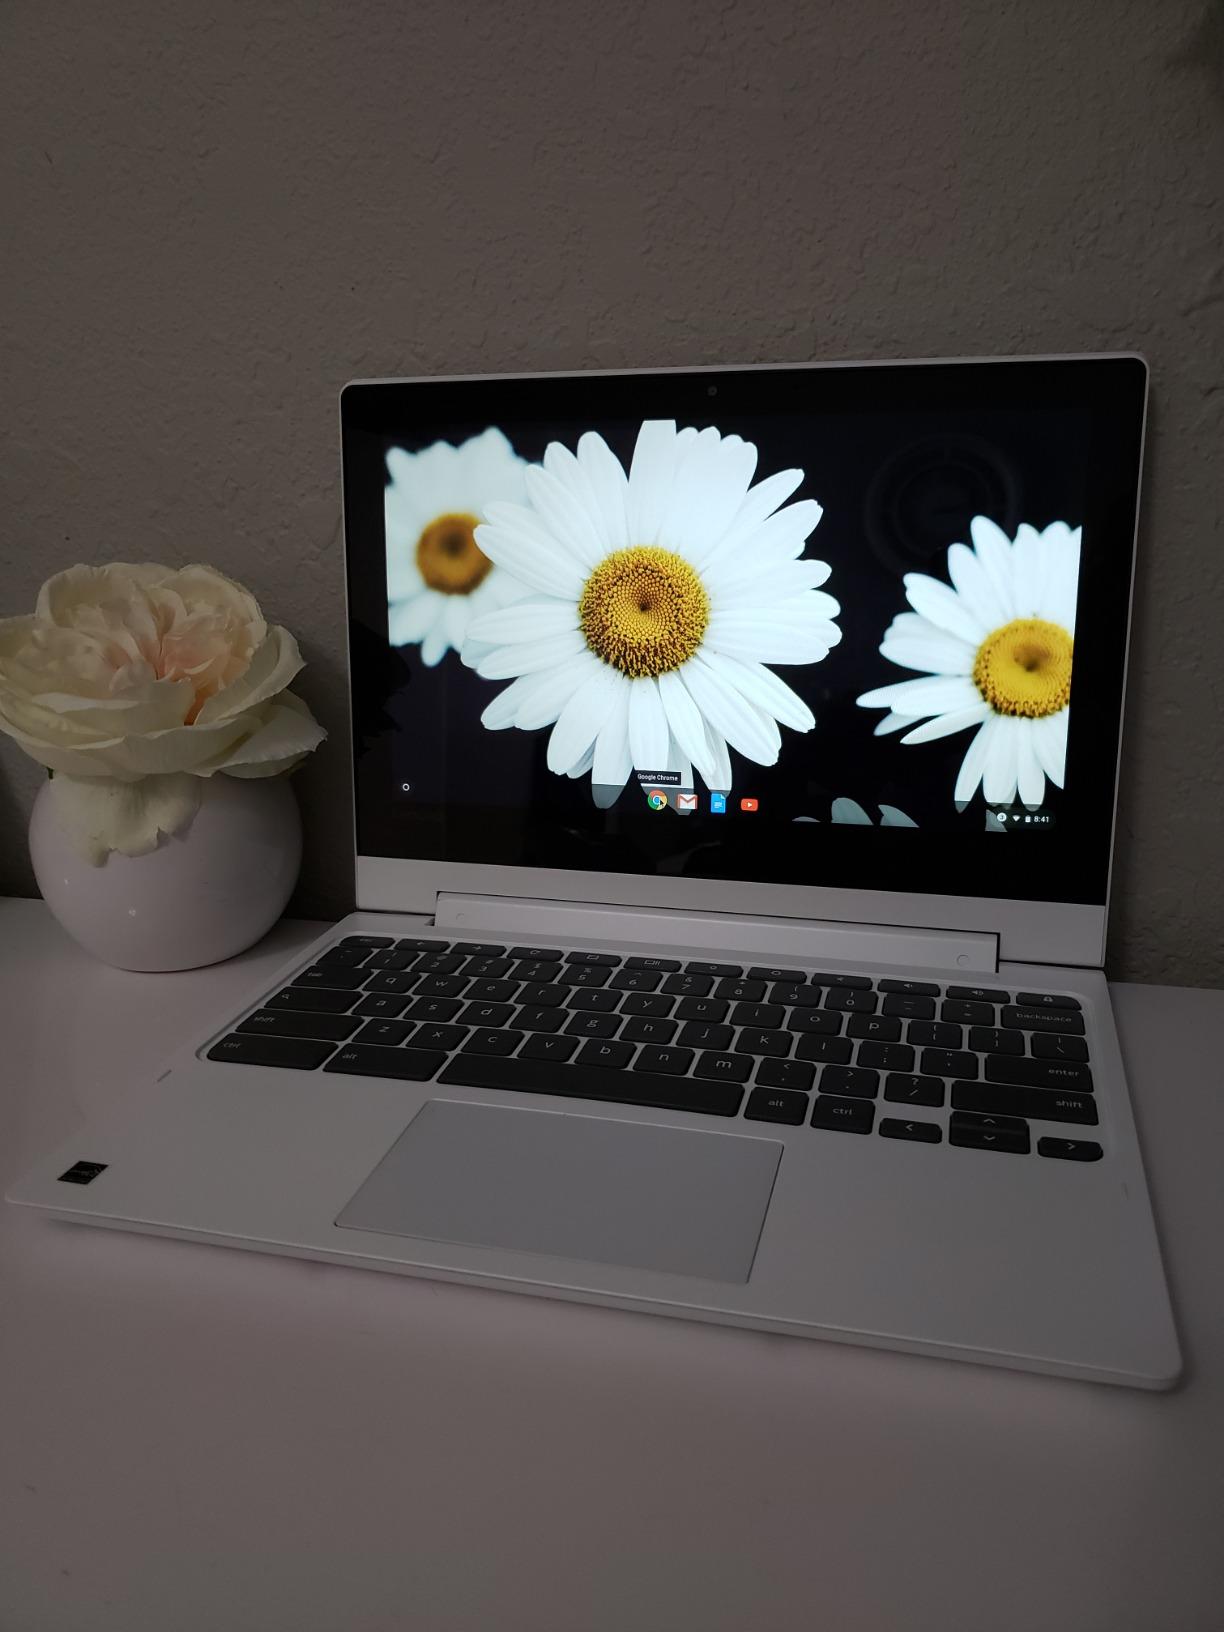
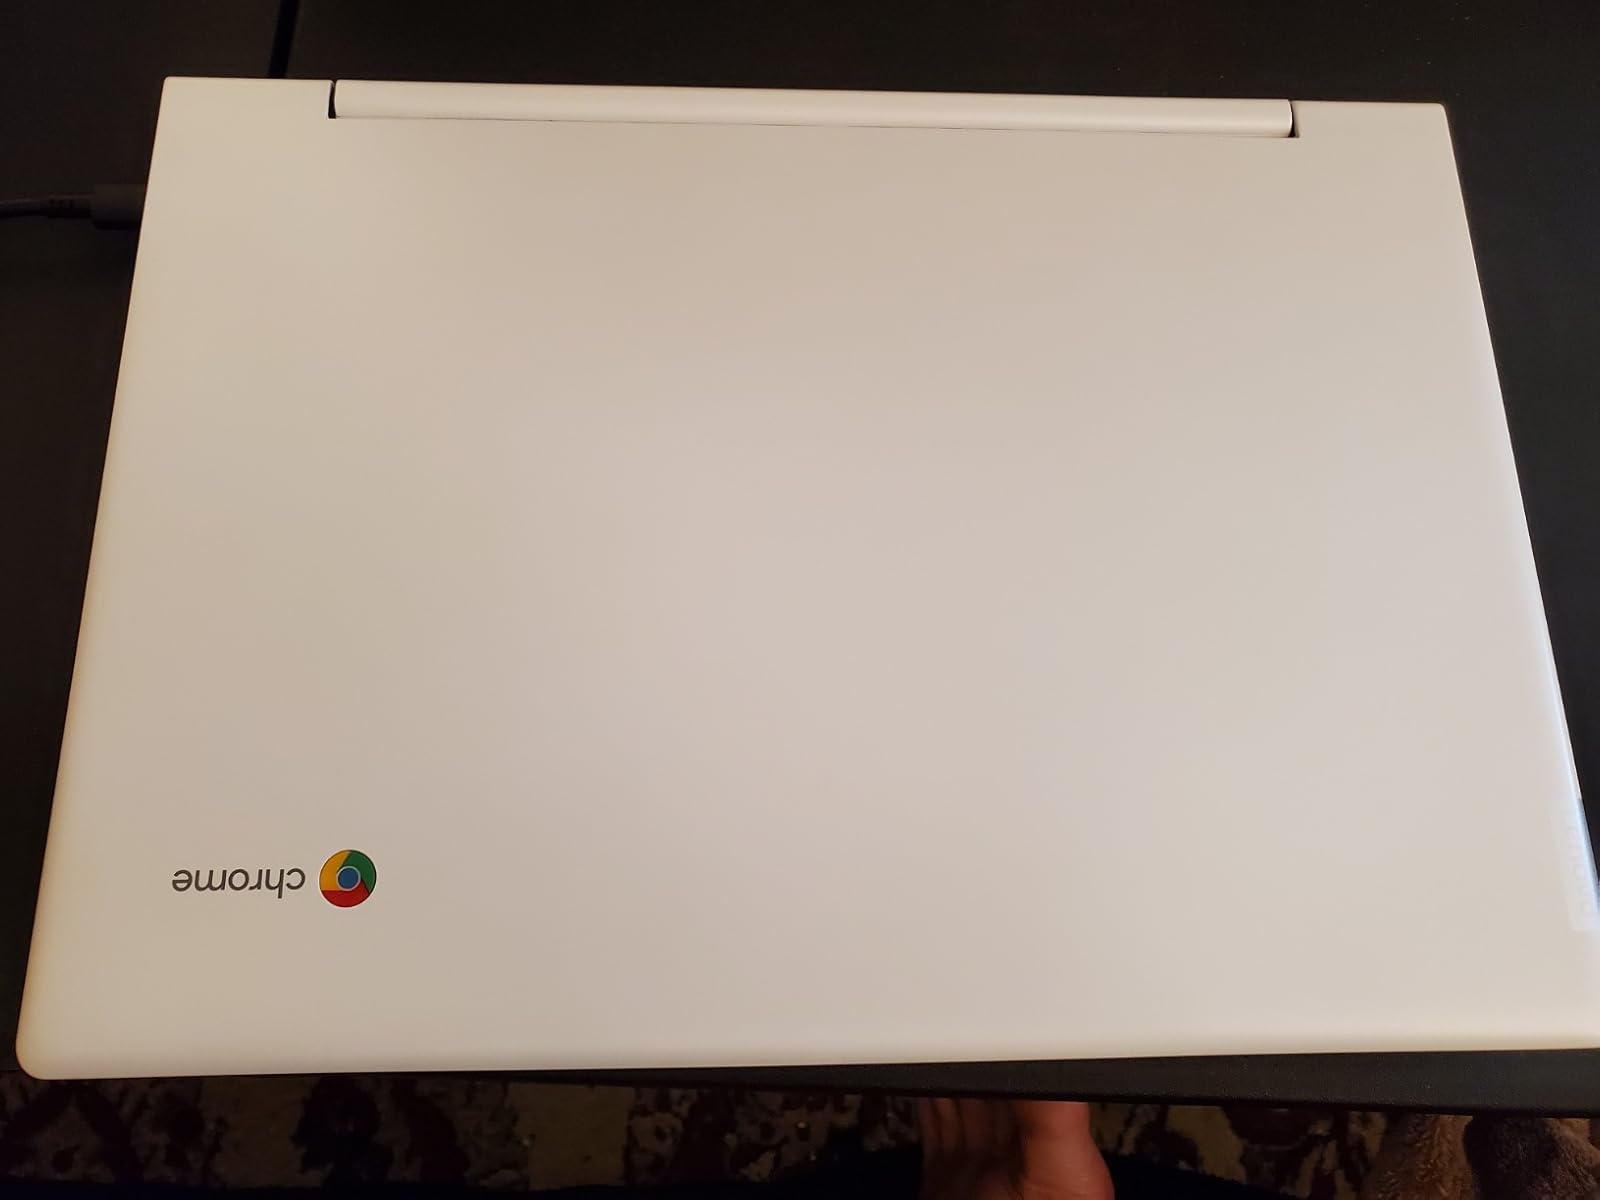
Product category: laptop
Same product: yes